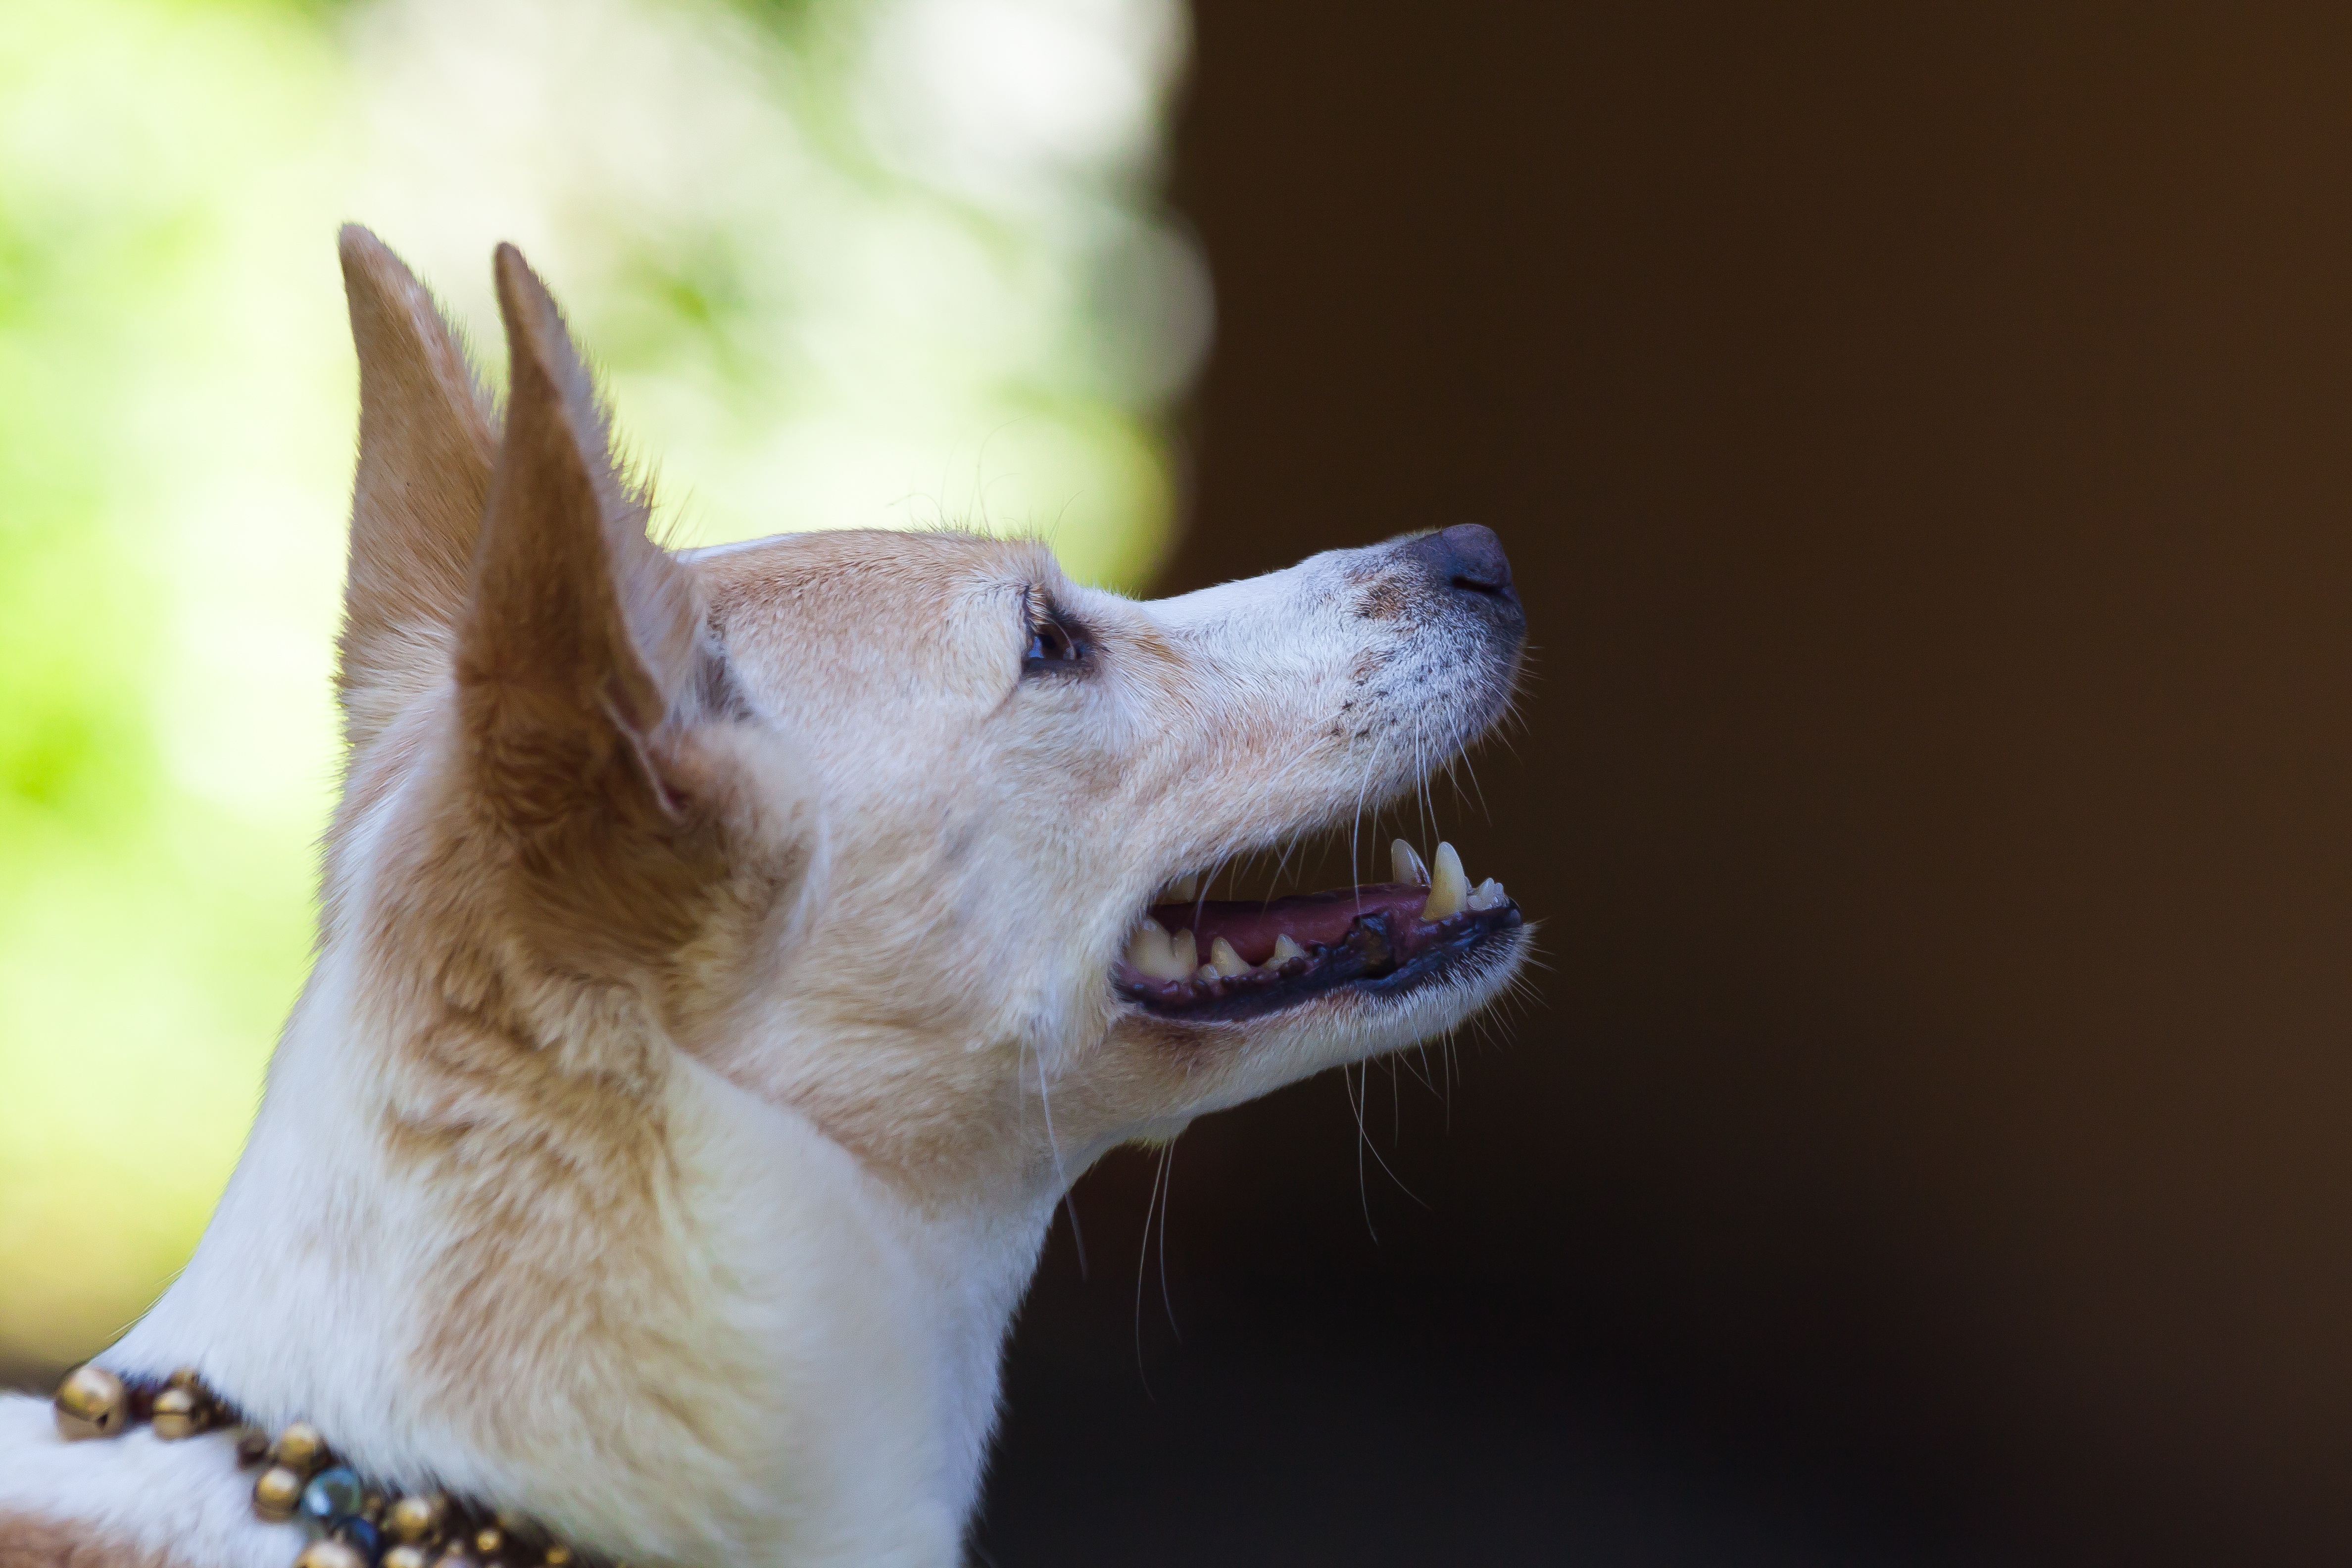
open, white, view, dog, foot, brown, mammal, ear, close up, face, nose, hybrid, vertebrate, chihuahua, tooth, dog breed, wind dog like, podenco canario, dog like mammal